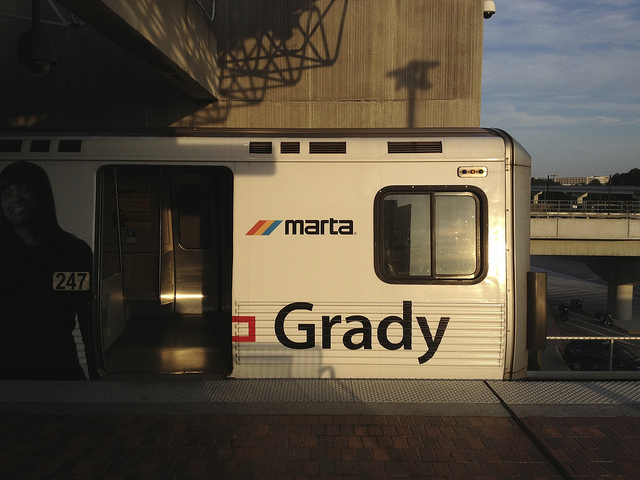
a tram bus is pulled into a station with the door open

White passenger train with "Grady" advertisement on it.

A commuter train with text MARTA and text Grady on the side at an indoor/outdoor station.